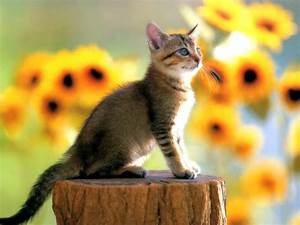
Label: cat